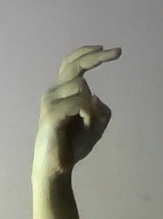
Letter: zay